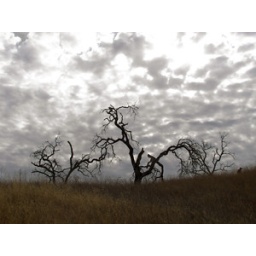
The dark cloud forcast the death of the tree on the hilltop. The tree in the foreground has fallen to the ground.